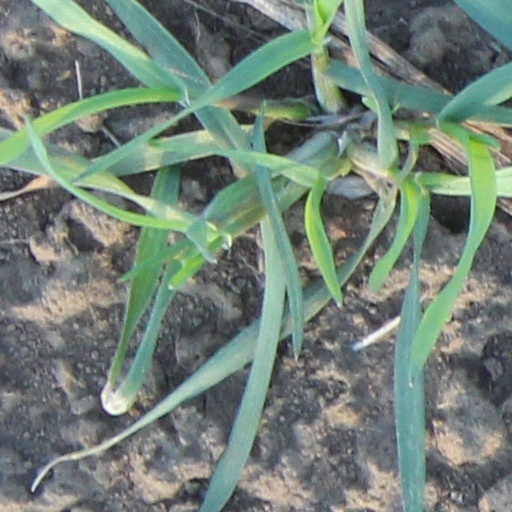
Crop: wheat